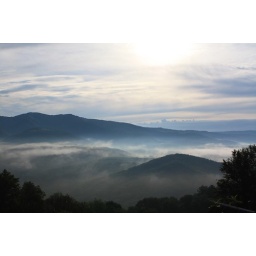
View from the window the little house in which we live now.